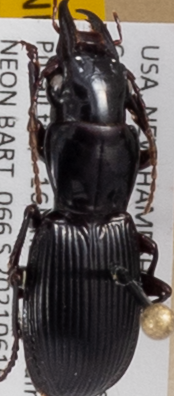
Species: Pterostichus rostratus
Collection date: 2021-06-16
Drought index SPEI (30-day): -2.09
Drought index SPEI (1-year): -1.13
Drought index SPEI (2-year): -0.8